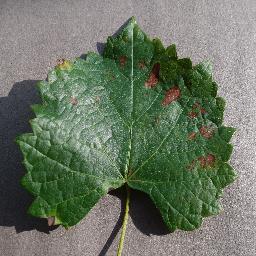
Label: Grape___Esca_(Black_Measles)